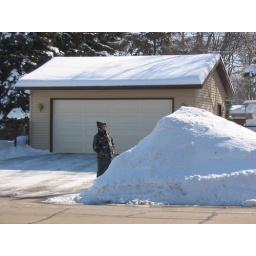
a *huge* snowpile by a house down the street